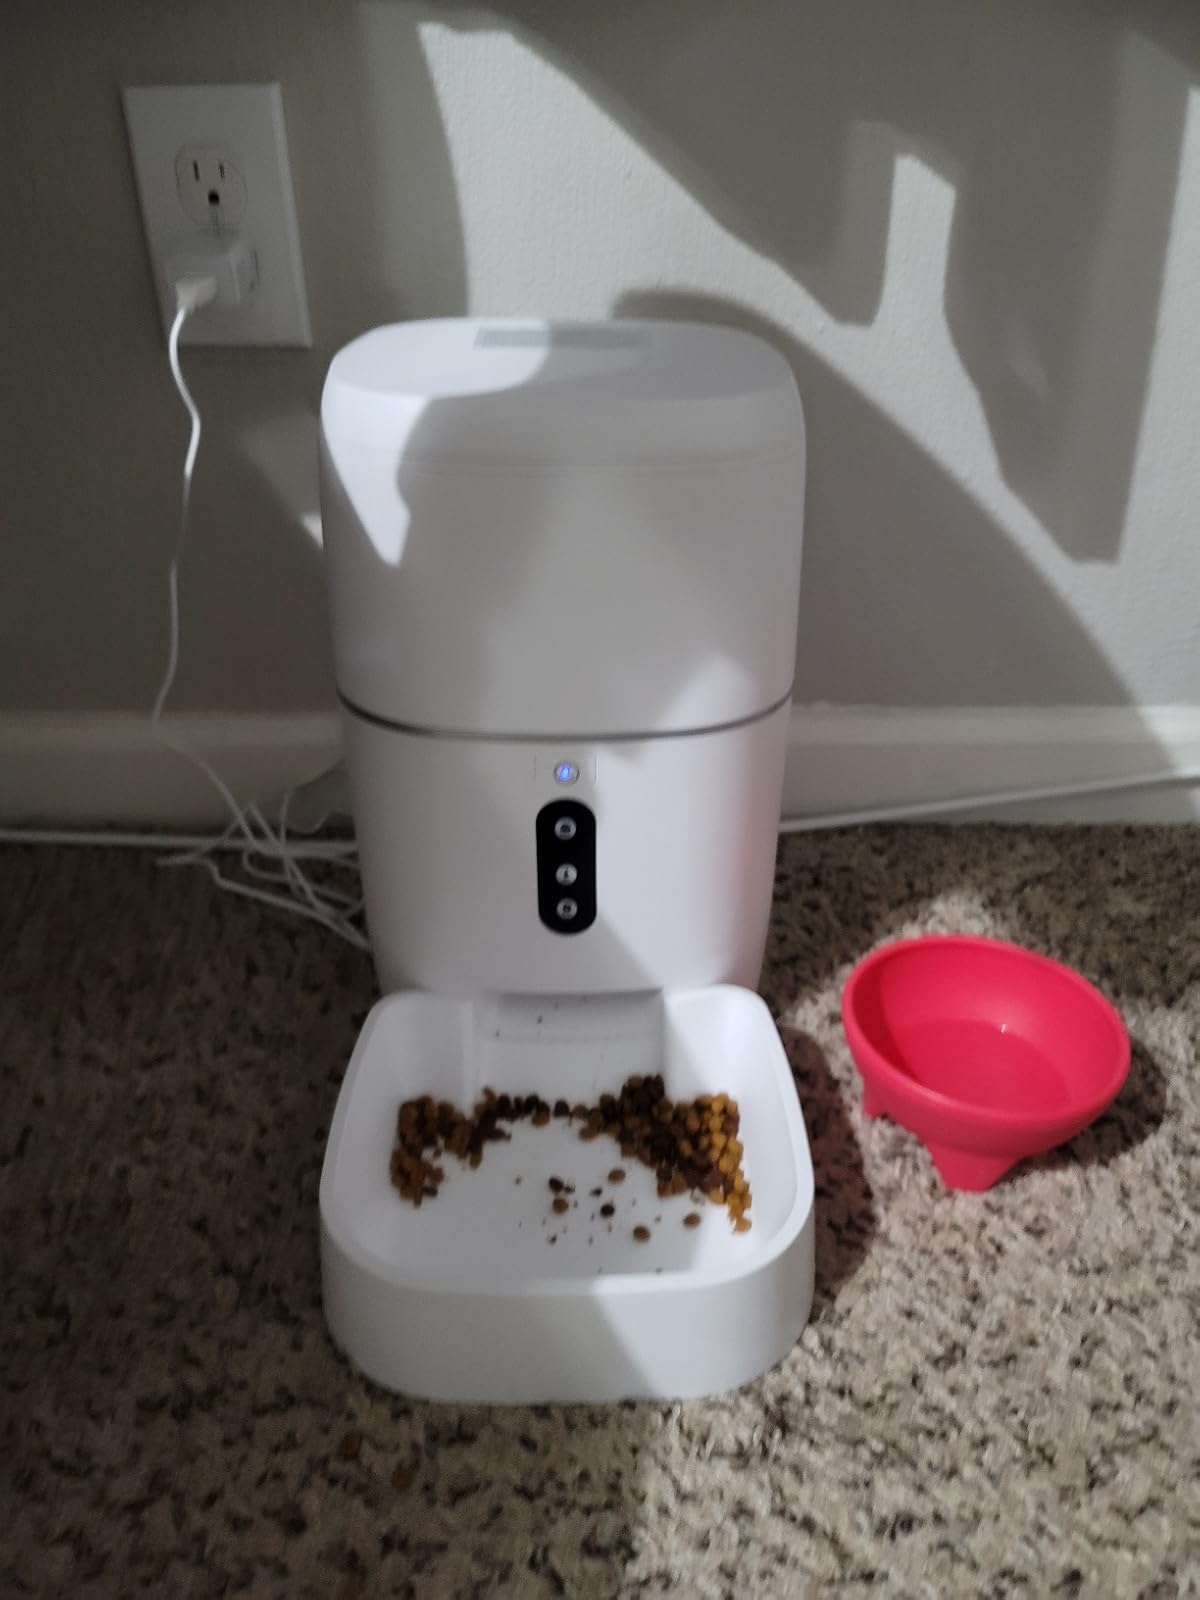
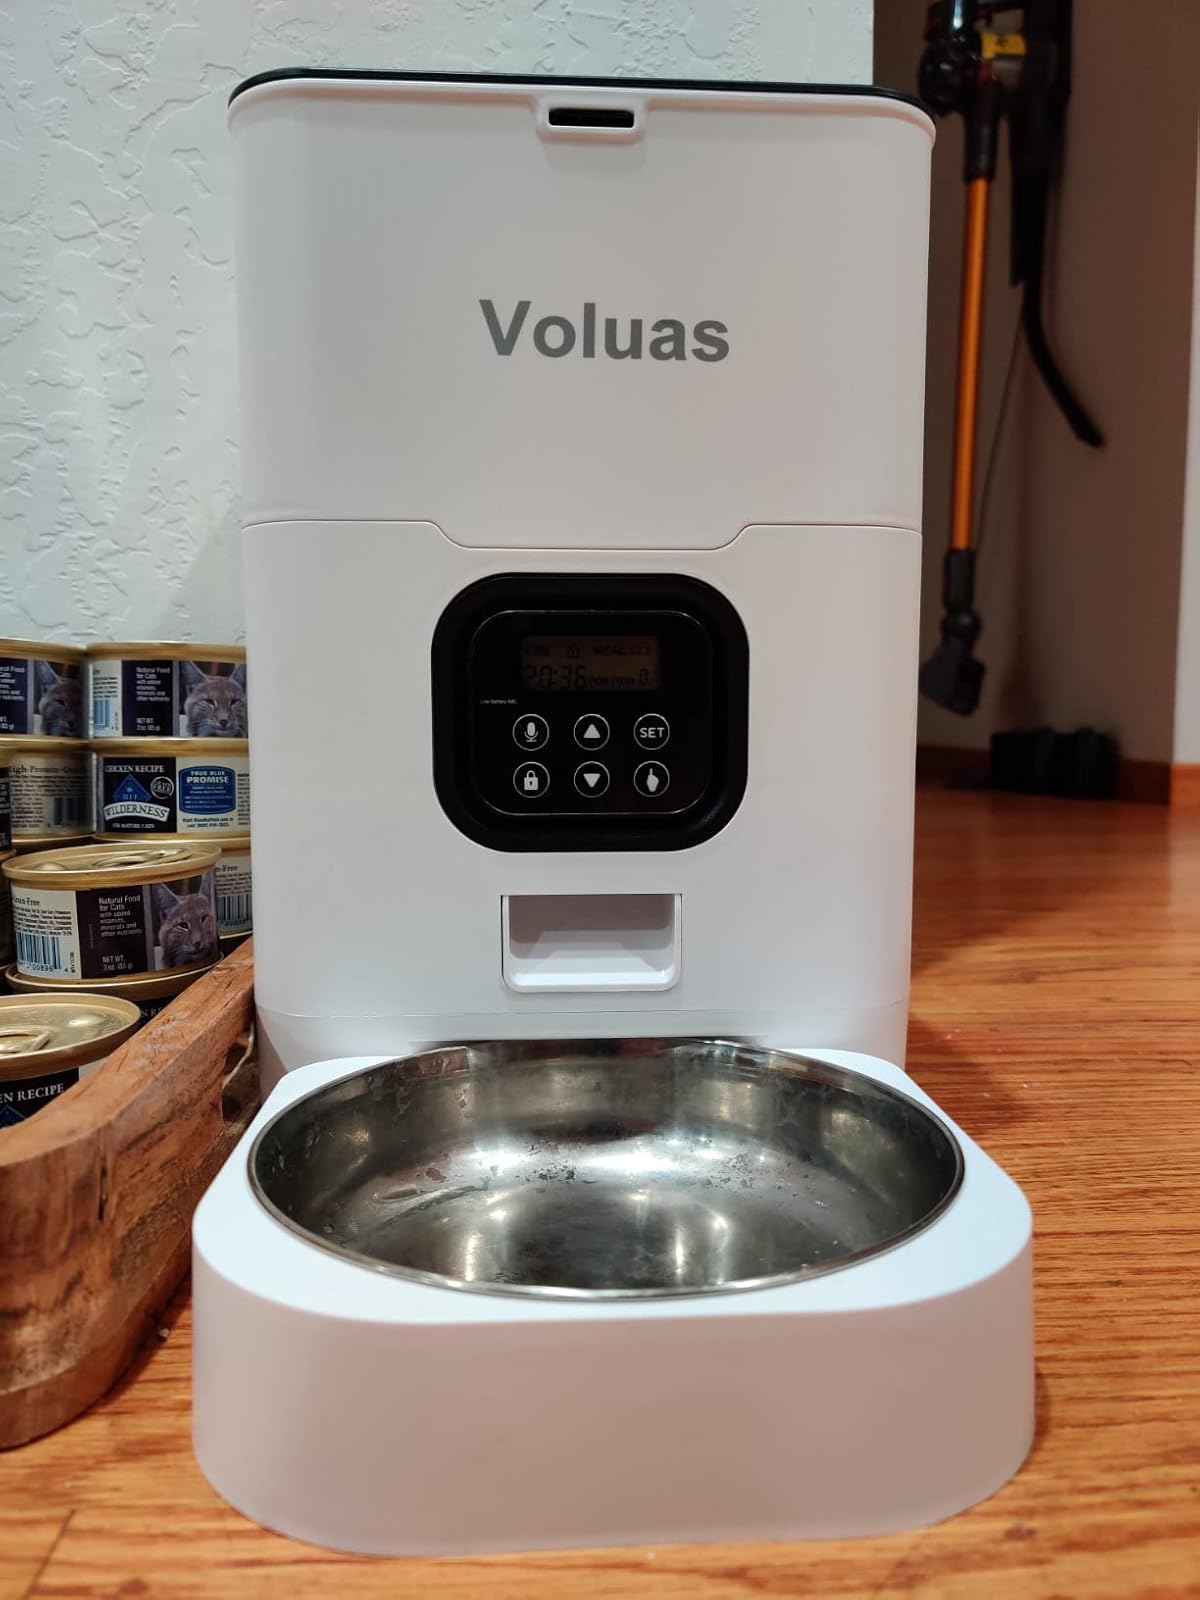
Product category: items_feeder
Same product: no